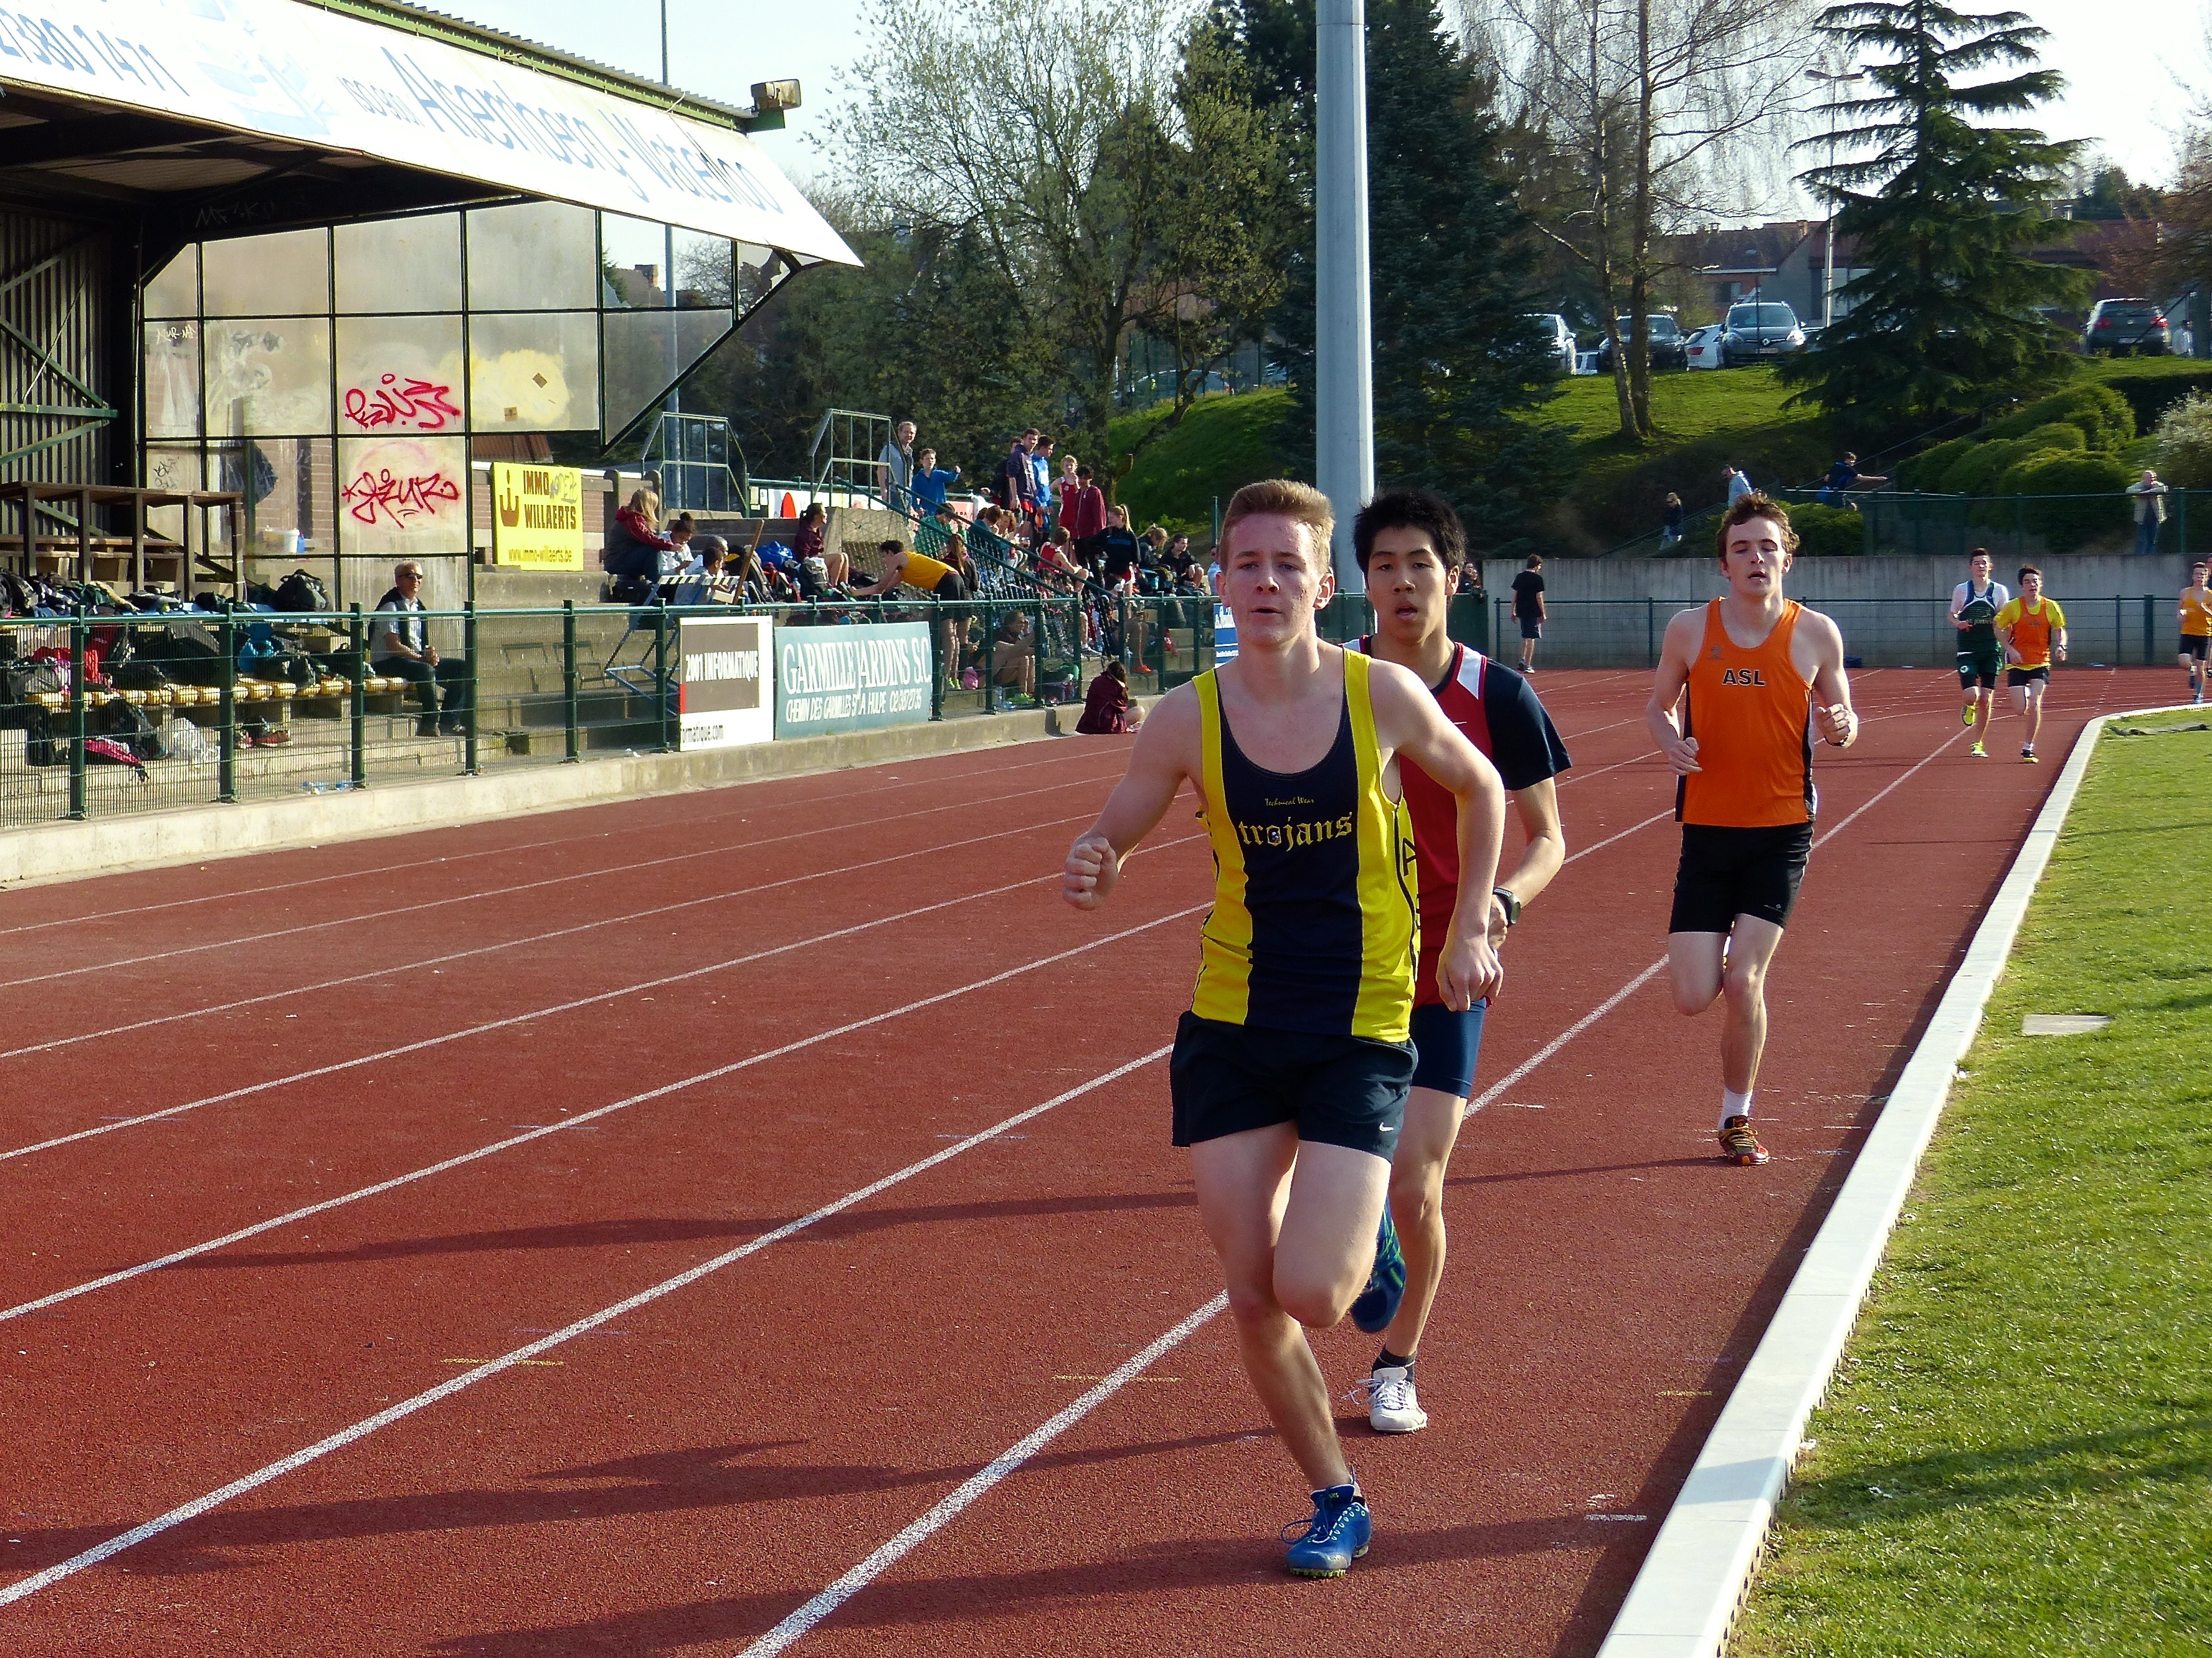
girl, track, sport, boy, running, run, runner, belgium, race, competition, team, sports, endurance, highschool, athletics, meet, waterloo, sprint, trackfield, trackandfield, physical exercise, human action, endurance sports, duathlon, track and field athletics, middle distance running, 800 metres, 4 100 metres relay